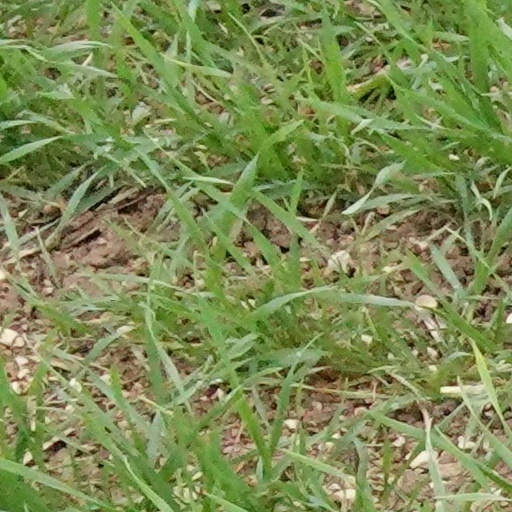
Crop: wheat